35th North

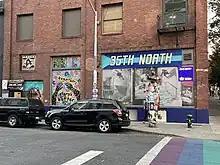
The shop's exterior, 2022

Croghan participated in a contest to build DIY skate spots. In 2017, the city of Seattle sued 35th North for creating a bowl on Duck Island in Green Lake Park, which the city considers a wildlife habitat. A $30,000 settlement was reached in 2018.